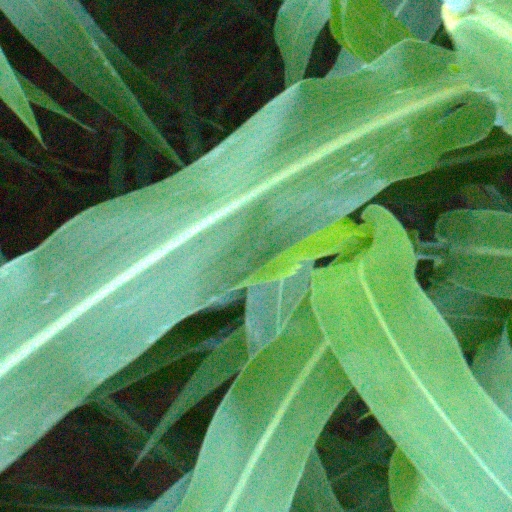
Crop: sorghum